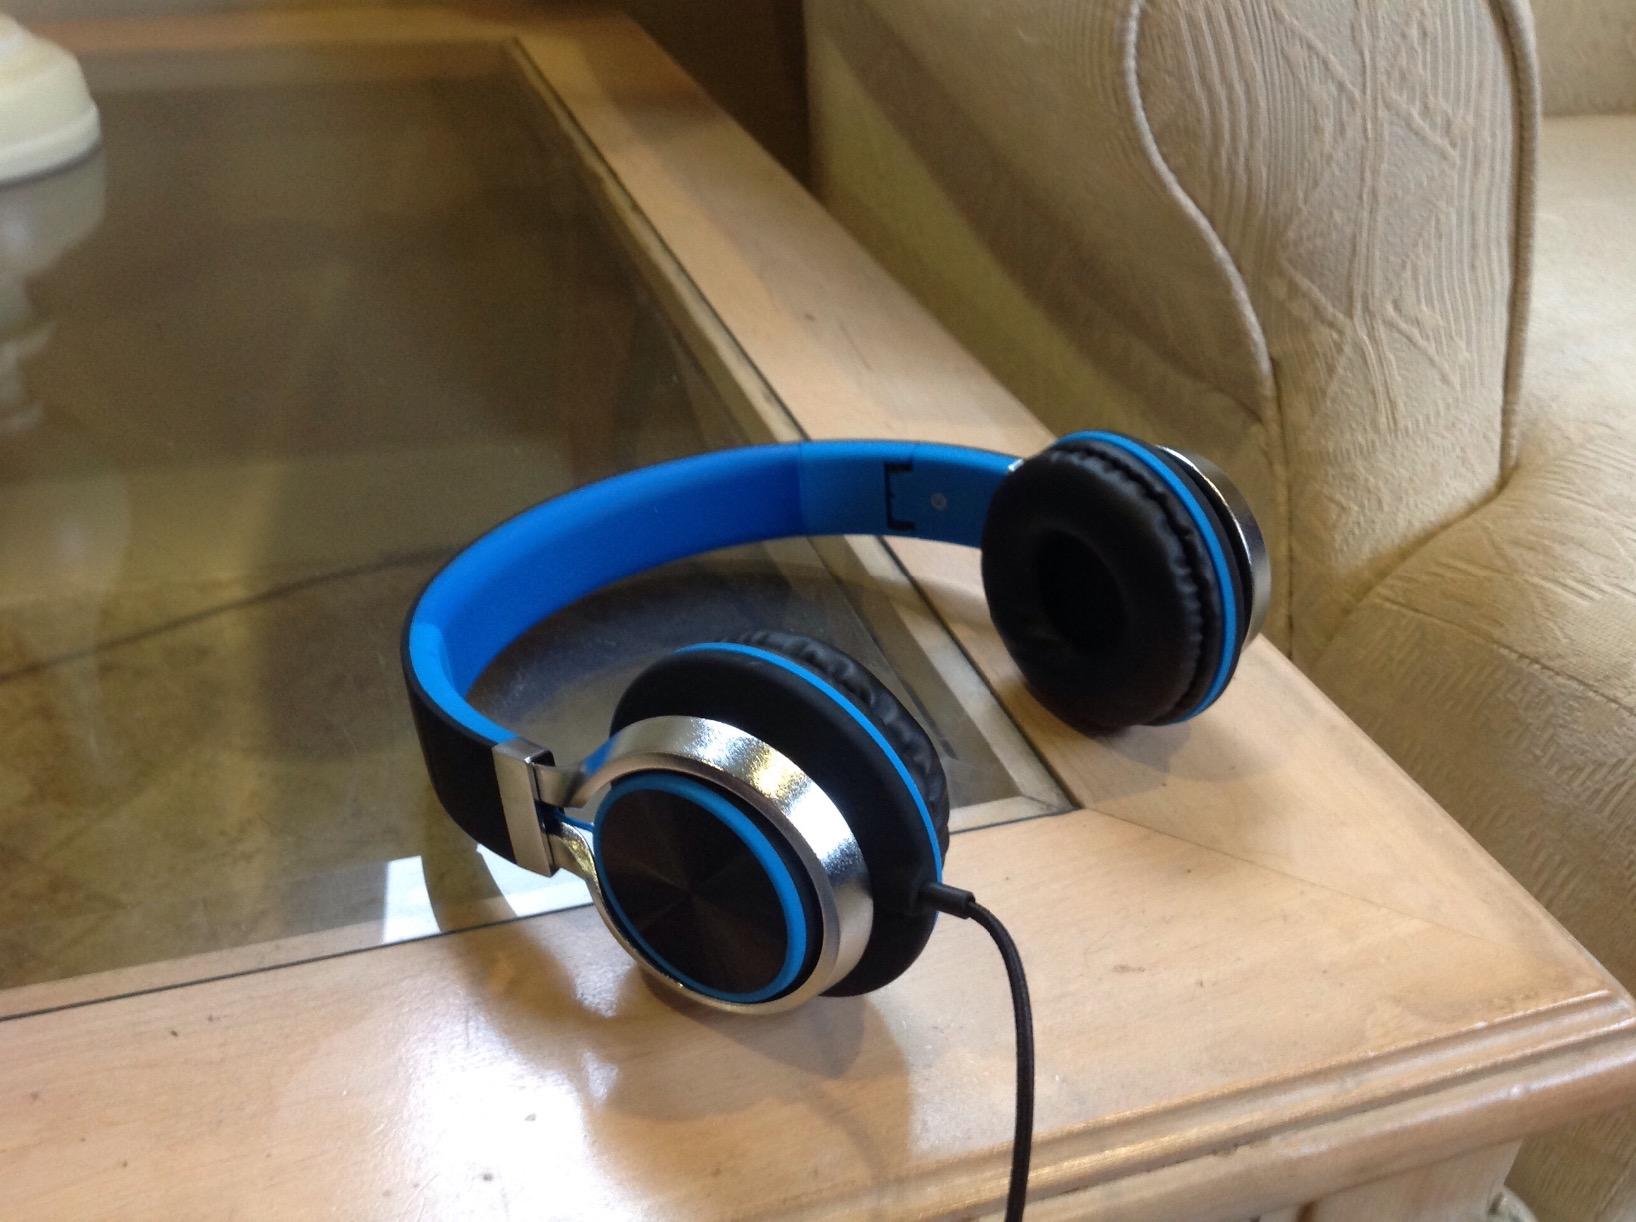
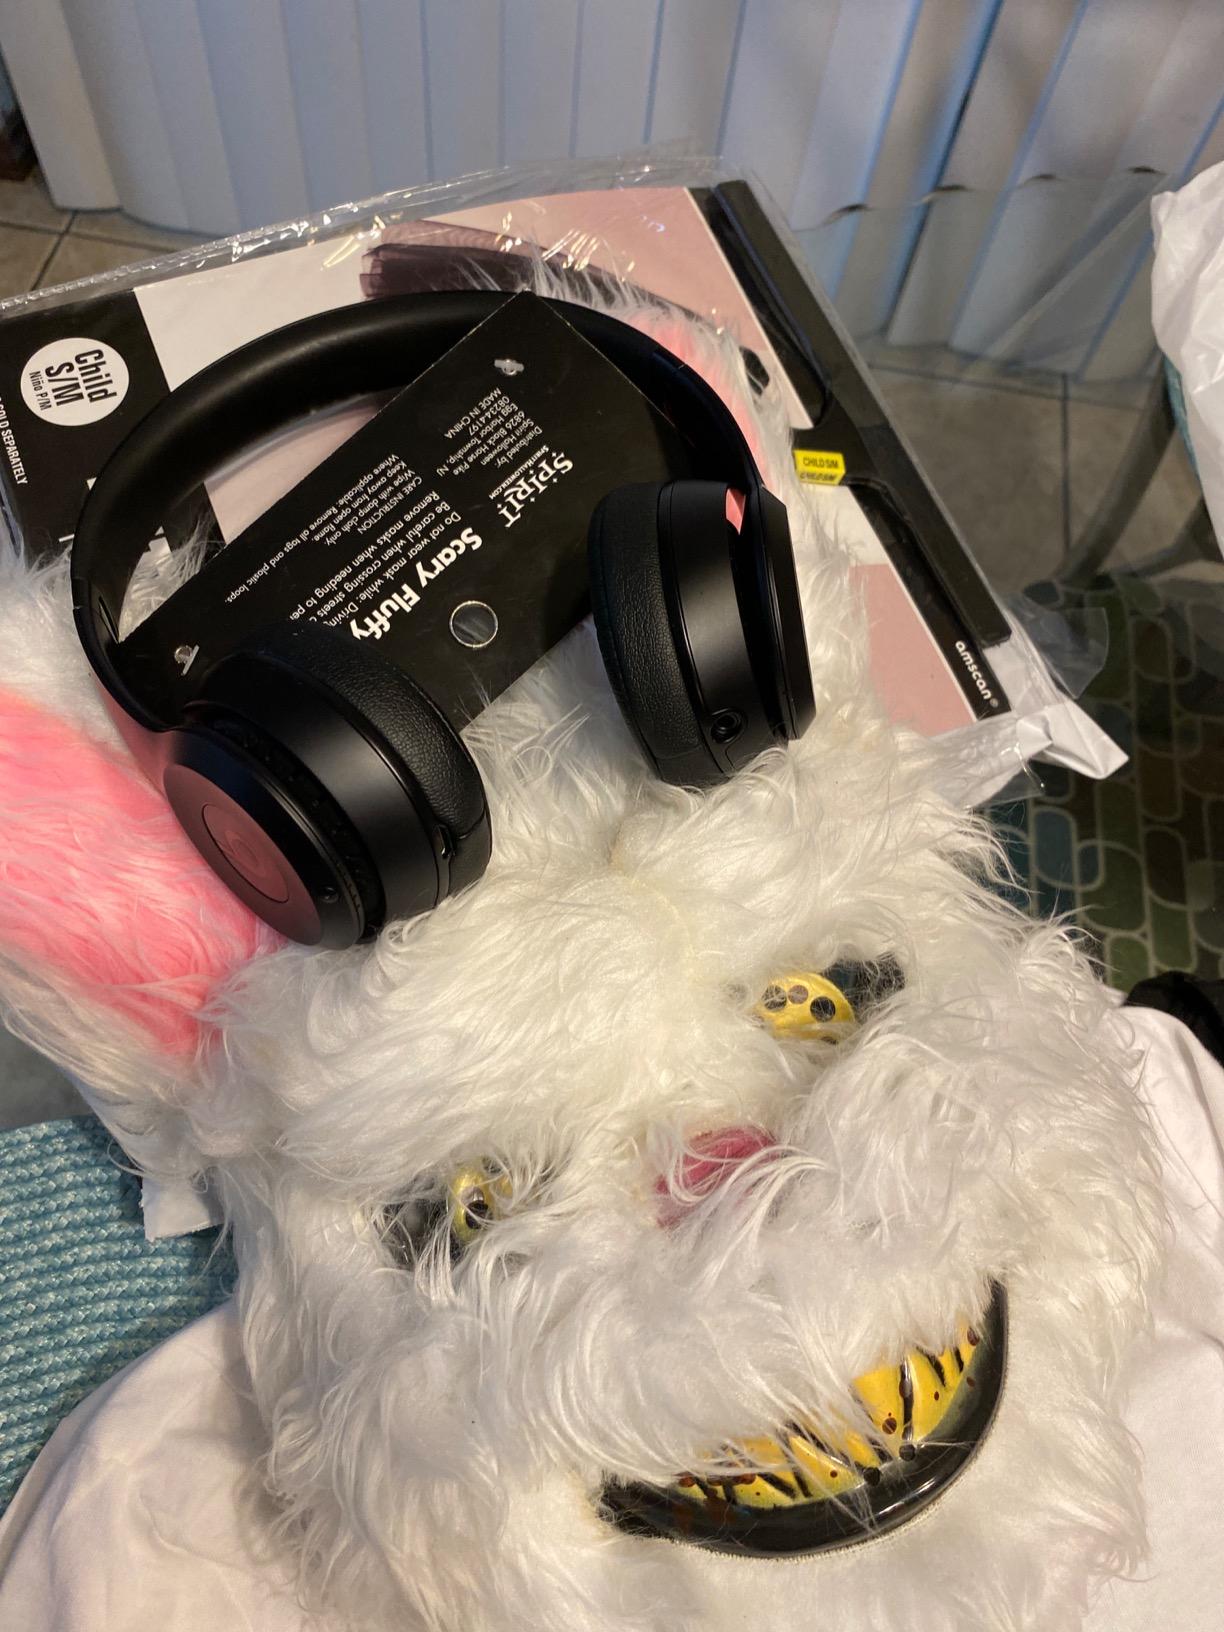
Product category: headphones
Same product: no